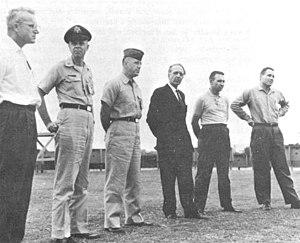
Ranger 5 est un sonde lunaire du programme Ranger de la NASA conçu pour transmettre des images de la surface lunaire à des stations terriennes durant 10 minutes avant l'impact sur la Lune, et de poser durement une capsule avec un sismomètre sur la Lune, recueillir des données sur les rayons gamma durant le vol, étudier la réflectivité de la surface lunaire et pour poursuivre les essais du programme Ranger. Celui-ci a pour but le développement de véhicules spatiaux lunaires et interplanétaires. En raison d'un dysfonctionnement inconnu, le véhicule spatial manque d'énergie électrique et cesse ses activités. Il passe à 725 km de la Lune.